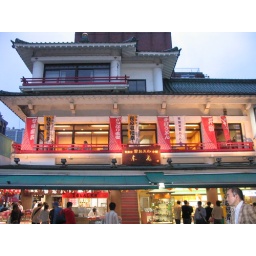
A nice white building just beside Senso-ji Temple.